Wheal Maid

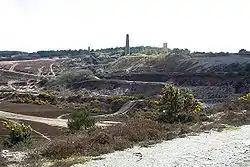
Remains of Wheal Maid

Wheal Maid (also Wheal Maiden) is a former mine in the Camborne-Redruth-St Day Mining District, 1.5 km east of St Day.